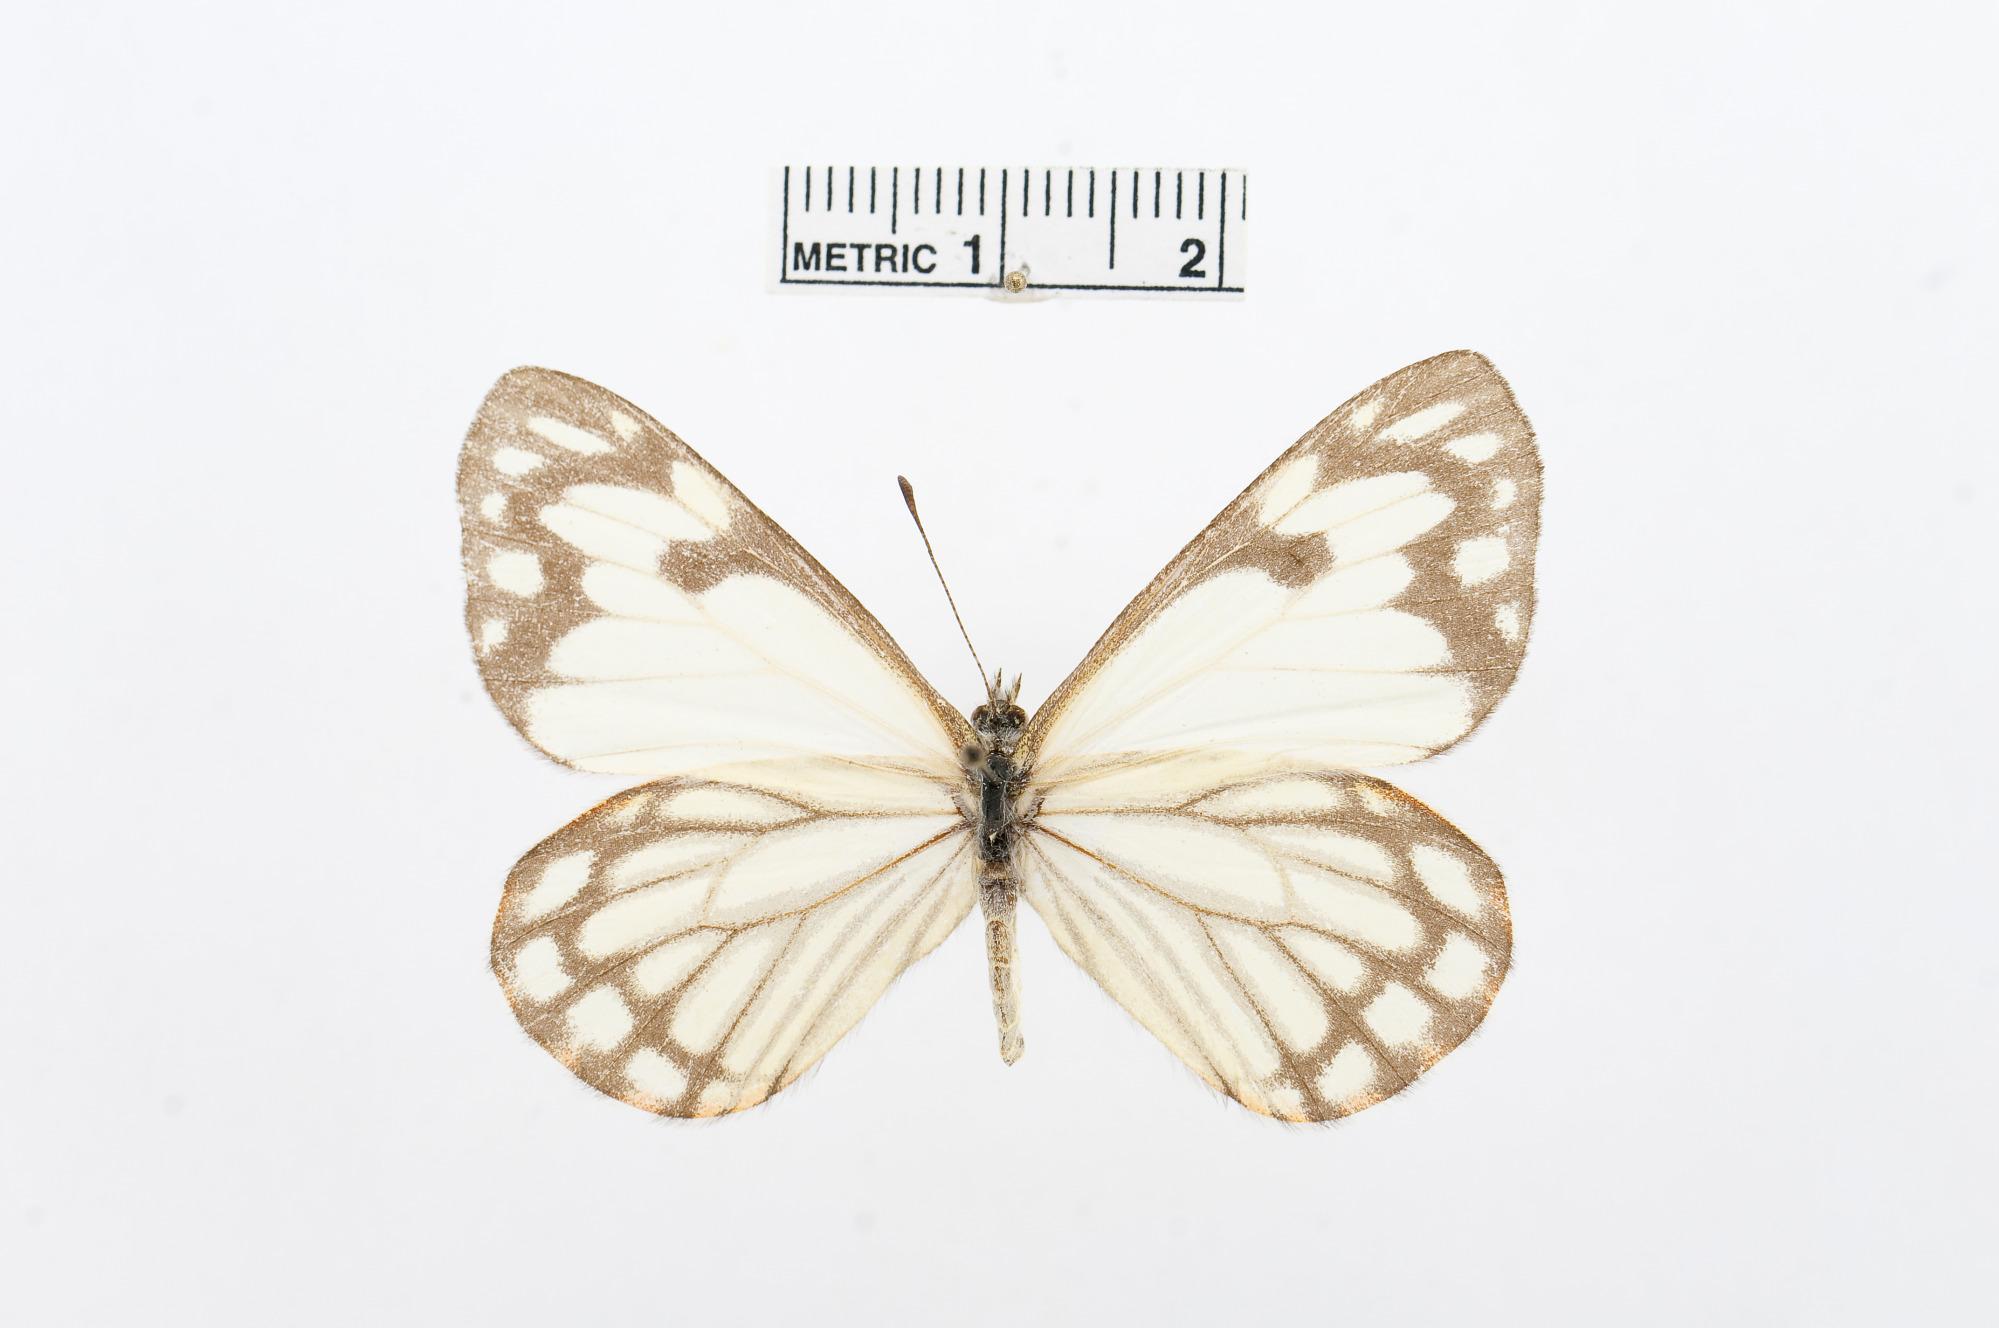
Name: Neophasia menapia
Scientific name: Neophasia menapia
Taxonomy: Animalia, Arthropoda, Hexapoda, Insecta, Lepidoptera, Pieridae, Pierinae